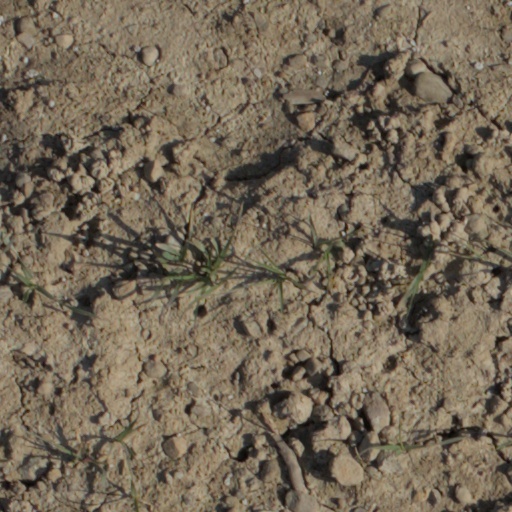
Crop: wheat